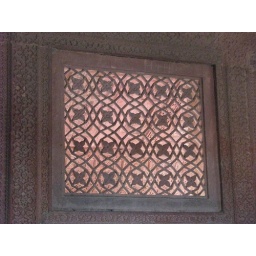
screen in sultana's house